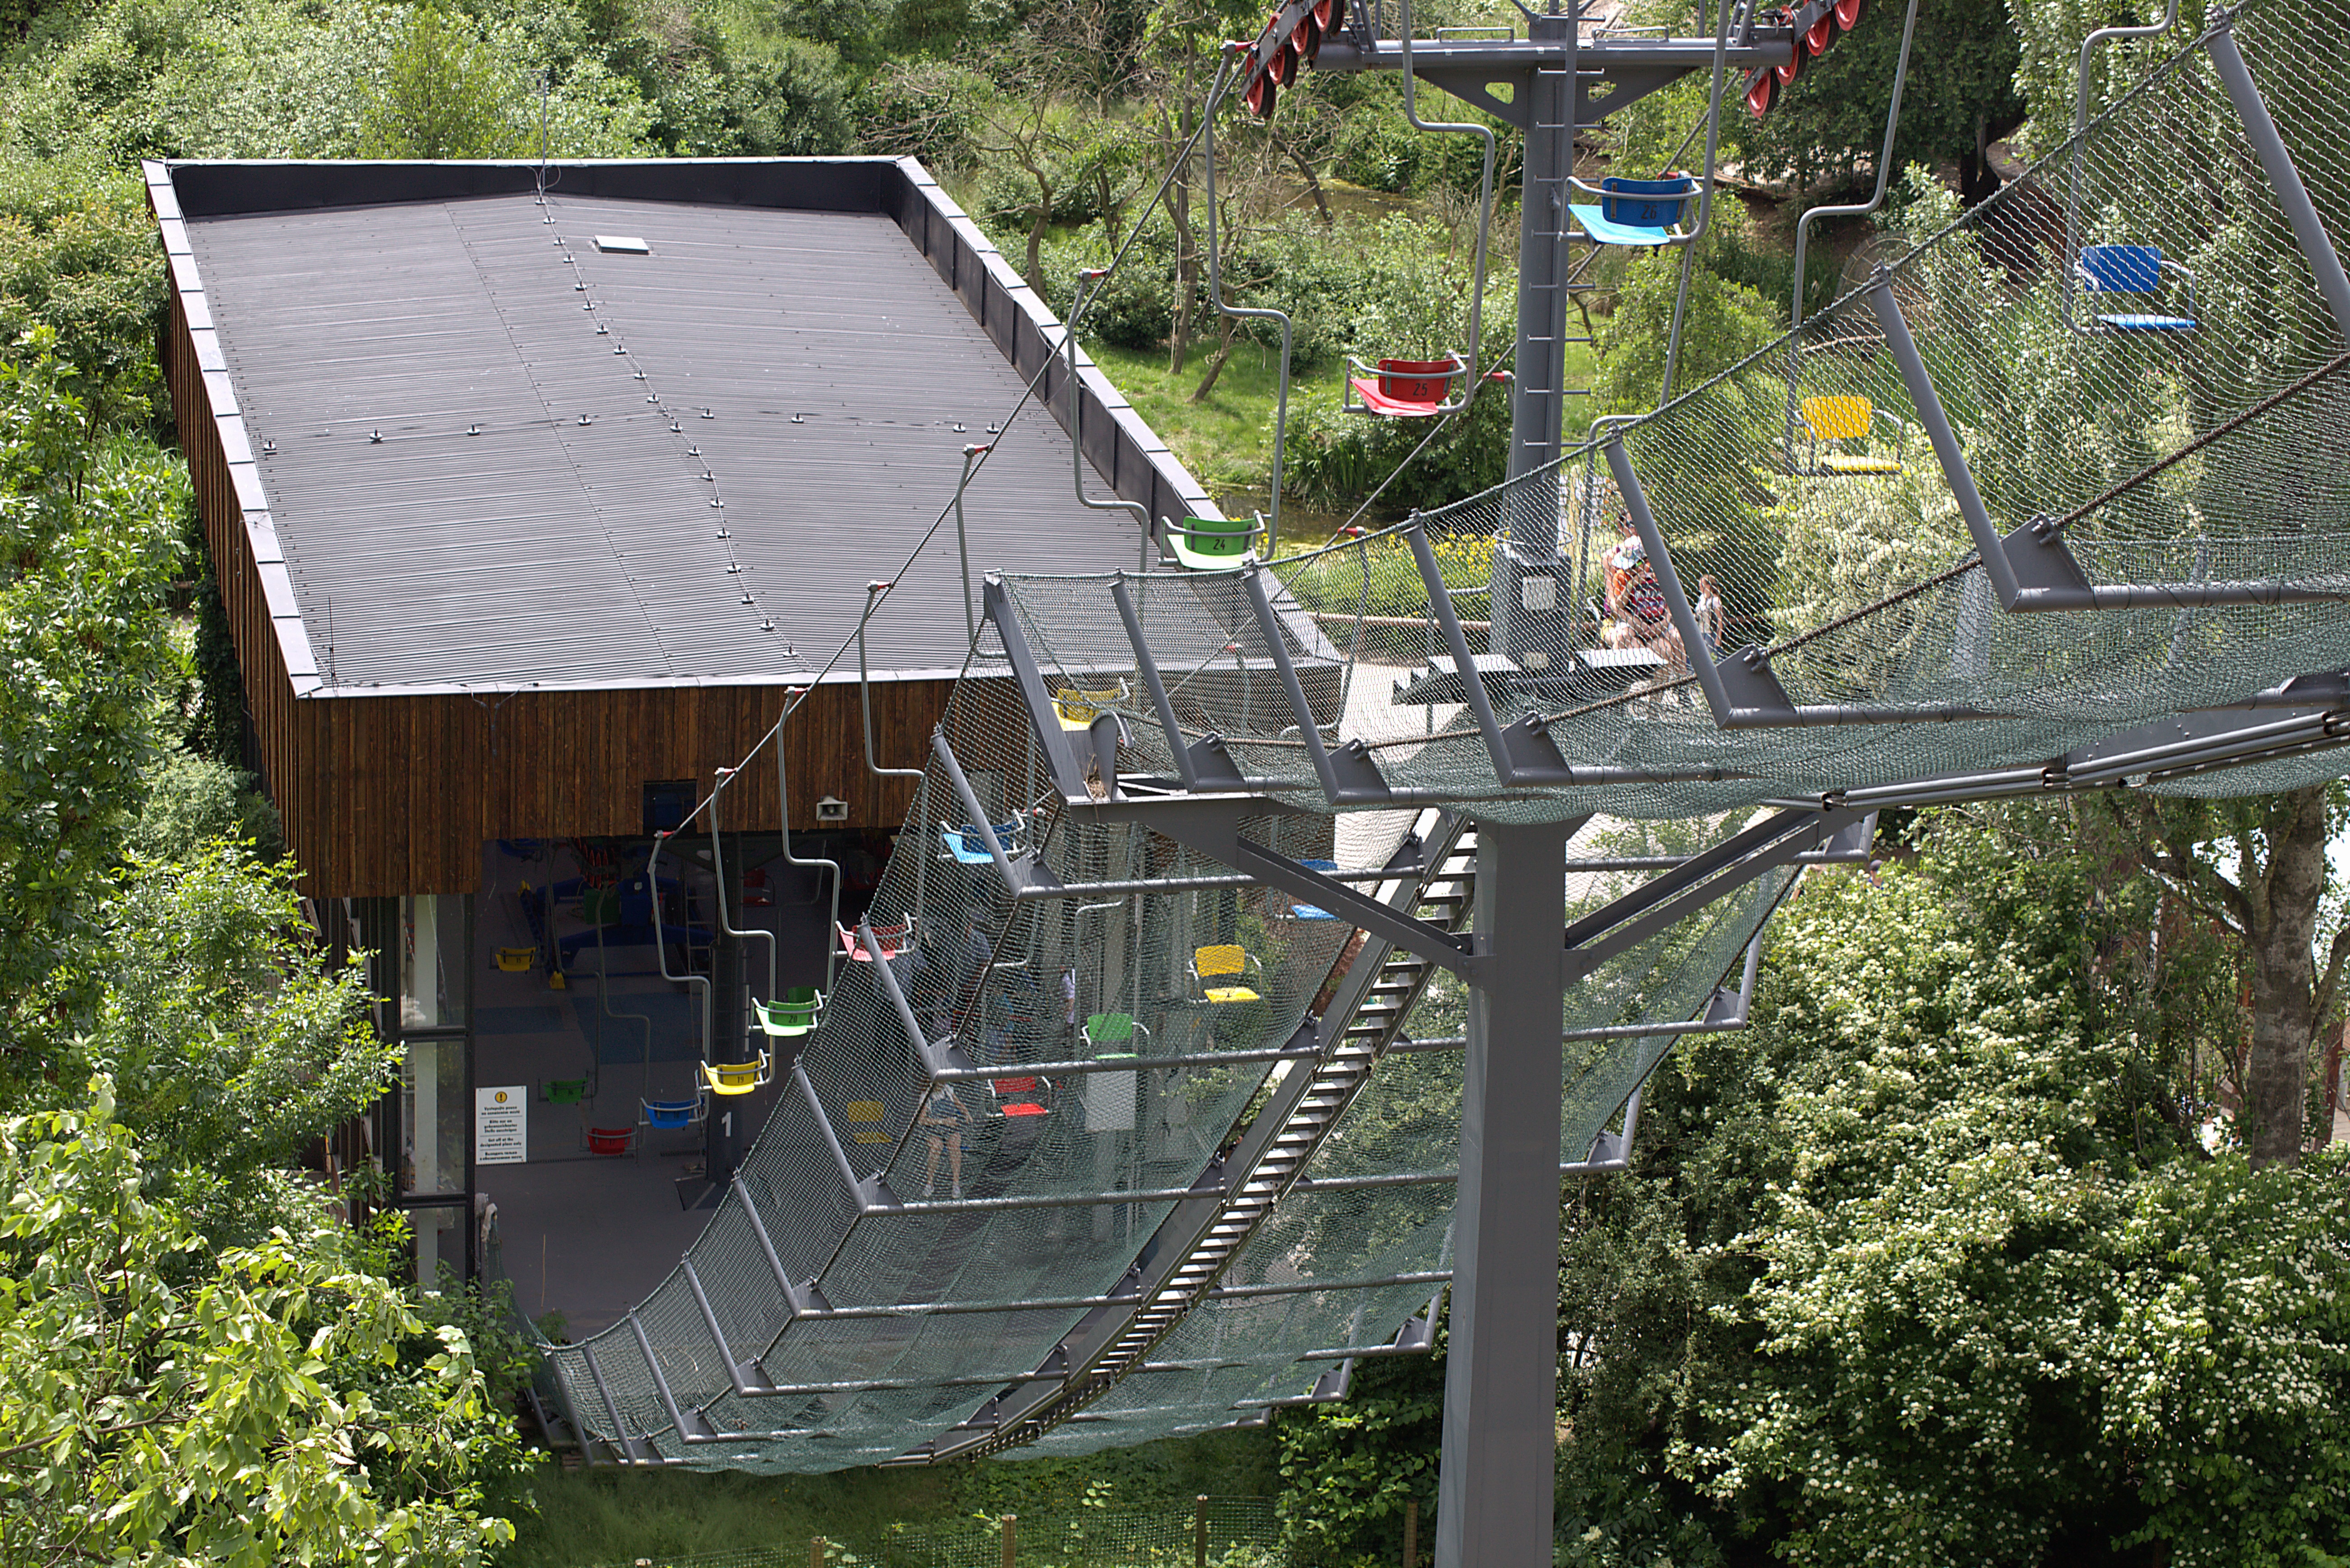
technology, travel, transport, construction, chairlift, holiday, prague, tourism, waterway, lift, czech republic, rolling stock